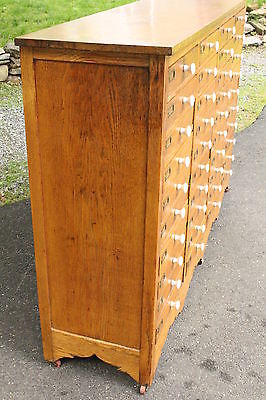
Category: cabinet